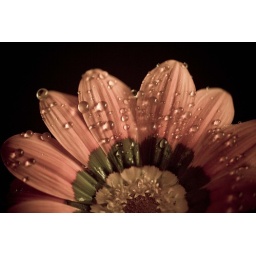
water droplets over red daisy